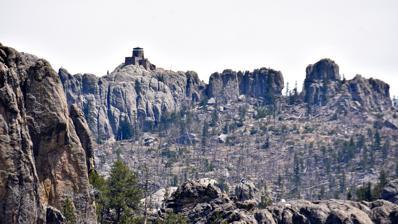
Building: Black Elk Peak
Country: United States of America
Year built: 1938
Highest point in South Dakota Black Elk Peak Black Elk Peak, the highest point in South Dakota viewed from Black Elk Peak Trail, May 2018. Highest point Elevation 7,244 ft (2,208 m) NAVD 88 Prominence 2,922 ft (891 m) Listing North America isolated peaks 87th U.S. state high point 15th Coordinates 43°51′57″N 103°31′57″W / 43.865847725°N 103.532431997°W / 43.865847725; -103.532431997 Geography Black Elk Peak Show map of South Dakota Black Elk Peak Show map of the United States Country United States State South Dakota County Pennington County Parent range Black Hills Topo map USGS Custer Climbing First ascent July 24, 1875 by Valentine McGillycuddy and party Easiest route hike , Trail 9 Southwestern South Dakota Sculptures Mount Rushmore ( National memorial ) Crazy Horse Geologic and natural history Badlands ( National park ) The Mammoth Site Needles Spearfish Canyon Mountains Black Hills Bear Butte ( National Historic Landmark ) Black Elk Peak Caves Wind Cave ( National park ) Jewel Cave ( National monument ) Forests and wildernesses Custer ( State Park ) Black Hills ( National Forest ) Black Elk ( Wilderness ) Buffalo Gap ( National Grassland ) Lakes Sylvan Pactola Scenic byways Peter Norbeck Scenic Byway Spearfish Canyon Historic sites Minuteman Missile ( National Historic Site ) v t e Black Elk Peak , formerly known as Harney Peak , is the highest natural point in the U.S. state of South Dakota and the Midwestern United States . It lies in the Black Elk Wilderness area, in southern Pennington County , in the Black Hills . The peak lies 3.7 mi (6.0 km) west-southwest of Mount Rushmore . At 7,244 feet (2,208 m), it is the highest summit in the United States east of the Rocky Mountains . Though part of the North American Cordillera , it is generally considered to be geologically separate from the Rocky Mountains. It is also known as Hiŋháŋ Káǧa ('owl-maker' in Lakota ) and Heȟáka Sápa ('elk black'). The U.S. Board on Geographic Names , which has jurisdiction in federal lands, officially changed the mountain's name from Harney Peak to Black Elk Peak on August 11, 2016, honoring Black Elk , the noted Lakota Sioux medicine man and Catholic Servant of God for whom the Wilderness Area is named. In September 2016, a team of professional surveyors obtained precise GNSS data over the course of two days and found the highest natural rock to be at 7,231.32 feet (2,204.11 m) NAVD88 and a nearby secondary peak located approximately 300 feet south of the lookout tower and unofficially named "McGillicuddy's Peak", to be slightly lower at 7,229.41 feet (2,203.52 m) NAVD88. This is believed to be the only precise survey that has been made to determine the true elevation of this peak. The peak's fire lookout tower and the staircase leading to it, as well as a nearby dam and pumphouse, were listed on the National Register of Historic Places in 1983. Name This peak was called Hiŋháŋ Káǧa , or, "Owl maker," after rock formations that look like owls (and the association of owls with impending death by the Lakota Sioux ). They dominated this region and inhabited the territory at the time of European colonization . They considered it a sacred site within the Black Hills, which they call Pahá Sápa and Ȟé Sápa . The mountain was named Harney Peak in 1855 by American Lieutenant Gouverneur K. Warren in honor of US General William S. Harney , his commander in a regional military expedition. In punitive retaliation for other Sioux raids, in September 1855 Harney's forces killed Sicangu warriors, women and children in what Americans called the Battle of Blue Water Creek in Garden County, Nebraska . Harney later commanded the United States military in the Black Hills area in the late 1870s. The Lakota had tried to get the name of the peak changed for 50 years, as Harney had massacred their people. In 2014 the Sioux renewed their effort to get the name changed, in an effort led by Basil Brave Heart of the Pine Ridge Indian Reservation . A Korean War veteran, he felt that Harney had not honored the military with his action. Some Lakota requested state officials in 2015 to reinstate their original name for the peak. The Lakota Council of the Pine Ridge Reservation and descendants of Black Elk , a noted medicine man, supported naming it for him, as the national wilderness area around the peak is named for the shaman. He became known beyond the Lakota in part through the book Black Elk Speaks (1932), written by John G. Neihardt from long talks with the shaman. South Dakota Governor Dennis Daugaard opposed the name change, as did other state officials, and no action was taken in 2015. The U.S. Board on Geographic Names officially changed the mountain's name from "Harney Peak" to "Black Elk Peak" on August 11, 2016, by a unanimous vote of 12–0, with one abstention. On August 18, 2016, Gov. Daugaard announced that the state would accept the new name. History United States historic place Harney Peak Lookout Tower, Dam, Pumphouse and Stairway U.S. National Register of Historic Places Fire tower at Black Elk Peak Nearest city Custer, South Dakota Area 4 acres (1.6 ha) Built 1935–1938 Built by Civilian Conservation Corps NRHP reference No. 83003019 Added to NRHP March 10, 1983 Black Elk Peak and the Black Hills were located within the Great Sioux Reservation established by the United States government in the Treaty of Fort Laramie in 1868; it covered most of the territory west of the Missouri River in South Dakota (the area now called West River ). American settlement was concentrated east of the river, where there was more water for farming. The first American settlers believed to have reached the summit were a party led by General George Armstrong Custer in 1874, during the Black Hills expedition . The federal government took back the Black Hills and another strip of land in a new treaty in 1877. More than a decade later, it broke up the Great Sioux Reservation in 1889 into five smaller reservations, the same year that North Dakota and South Dakota were admitted as states to the Union. The government made some nine million acres of former Lakota land available for purchase for ranching and homesteading. Most American settlement in West River did not start until the early 20th century. The area attracted many European immigrants as well as settlers from the East. Black Elk Peak is the site where Black Elk ( Lakota Sioux ) received his "Great Vision" when nine years old. He later became a medicine man known for his wisdom. Late in life, he returned to the peak accompanied by writer John Neihardt . Black Elk was sharing much of his life and philosophy with Neihardt through long talks translated by his son. Neihardt tried to express the medicine man 's wisdom in his book Black Elk Speaks (1932). [ note 1 ] Neihardt recorded Black Elk's words about his vision as follows: "I was standing on the highest mountain of them all, and round about beneath me was the whole hoop of the world," he is quoted as saying. "And while I stood there I saw more than I can tell and I understood more than I saw; for I was seeing in a sacred manner the shapes of all things in the spirit, and the shape of all shapes as they must live together like one being." New York mining promoter James Wilson organized the Harney Peak Tin Company around 1884 or 1885. The Harney Peak Tin Company did not actually mine any tin and was liquidated by court order in the 1890s, losing investors almost $3 million (equivalent to approximately $110 million in 2023) in the largest fraud scandal in Black Hills mining history. American settlers used Black Elk Peak as a fire lookout tower in 1911, with a wood crate placed at the summit for a seat. In 1920, a 12'x12' wood structure was built, and it was expanded to 16'x16' the following year.  The federal Civilian Conservation Corps enlisted local men and completed construction of a stone fire tower in 1938 , one of numerous projects in the state during the Great Depression . The Harney Peak fire tower was last staffed in 1967. A United States post office was operated at Black Elk Peak from 1936 until 1942, and again from 1945 until 1946. The Harney Peak post office was reportedly one of the "most elevated post offices in the United States". A manmade dam was also created on the peak in 1935. This concrete reservoir holds 5,000 US gallons (19,000 L; 4,200 imp gal) of water; a pumphouse was added in 1938. In 1982, the lookout tower and its stairway, dam, and pumphouse were nominated by the USDA Forest Service for inclusion in the National Register of Historic Places . The Forest Service cited the site's cultural, recreational, and architectural significance to South Dakota. On March 10, 1983, the site was officially added to the register. Climate Climate data for Black Elk Peak 43.8697 N, 103.5321 W, Elevation: 6,791 ft (2,070 m) (1991–2020 normals) Month Jan Feb Mar Apr May Jun Jul Aug Sep Oct Nov Dec Year Mean daily maximum °F (°C) 32.9 (0.5) 33.1 (0.6) 40.8 (4.9) 47.1 (8.4) 56.6 (13.7) 67.7 (19.8) 75.5 (24.2) 74.5 (23.6) 66.4 (19.1) 52.3 (11.3) 40.5 (4.7) 33.0 (0.6) 51.7 (11.0) Daily mean °F (°C) 22.8 (−5.1) 22.8 (−5.1) 29.9 (−1.2) 36.2 (2.3) 45.6 (7.6) 56.1 (13.4) 63.5 (17.5) 62.5 (16.9) 54.3 (12.4) 41.4 (5.2) 30.6 (−0.8) 23.6 (−4.7) 40.8 (4.9) Mean daily minimum °F (°C) 12.8 (−10.7) 12.4 (−10.9) 19.1 (−7.2) 25.2 (−3.8) 34.7 (1.5) 44.5 (6.9) 51.6 (10.9) 50.4 (10.2) 42.2 (5.7) 30.4 (−0.9) 20.8 (−6.2) 14.3 (−9.8) 29.9 (−1.2) Average precipitation inches (mm) 0.77 (20) 0.95 (24) 1.41 (36) 2.85 (72) 5.10 (130) 4.09 (104) 4.06 (103) 2.61 (66) 1.86 (47) 1.75 (44) 0.91 (23) 0.77 (20) 27.13 (689) Source: PRISM Climate Group Hiking View of Black Elk Peak from hiking trail The summit can be reached from Sylvan Lake , Camp Remington, Highway 244, Palmer Creek Rd., Mount Rushmore , or Horse Thief Lake . From the trailhead at Sylvan Lake in Custer State Park , to the summit and back is about 7 miles (11 km). This is the shortest, least strenuous, and most popular route. No permit is required for use of the trail. However, A South Dakota State Parks pass is required to access the Sylvan Lake trailhead. An old stone tower, once used as a fire lookout tower , is located at the summit. The ashes of Valentine McGillycuddy were interred near the base of the tower and a plaque reads, "Valentine McGillycuddy, Wasicu Wakan." Wasicu Wakan is Lakota for "Holy White Man." Gallery Granite Knob and Harney's Peak , by William H. Illingworth , 1874 View from the top of the Black Elk Peak lookout tower. Fire lookout tower at the summit. A Mountain goat near the top of Black Elk Peak. A man-made dam is located near the summit. Black Elk Peak from Palmer Gulch (August 2006) Aerial view of Black Elk Peak and surrounding area See also Geography portal Mountains portal List of U.S. states by elevation List of mountains in South Dakota Notes